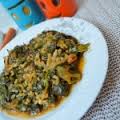
Yemek: ispanak